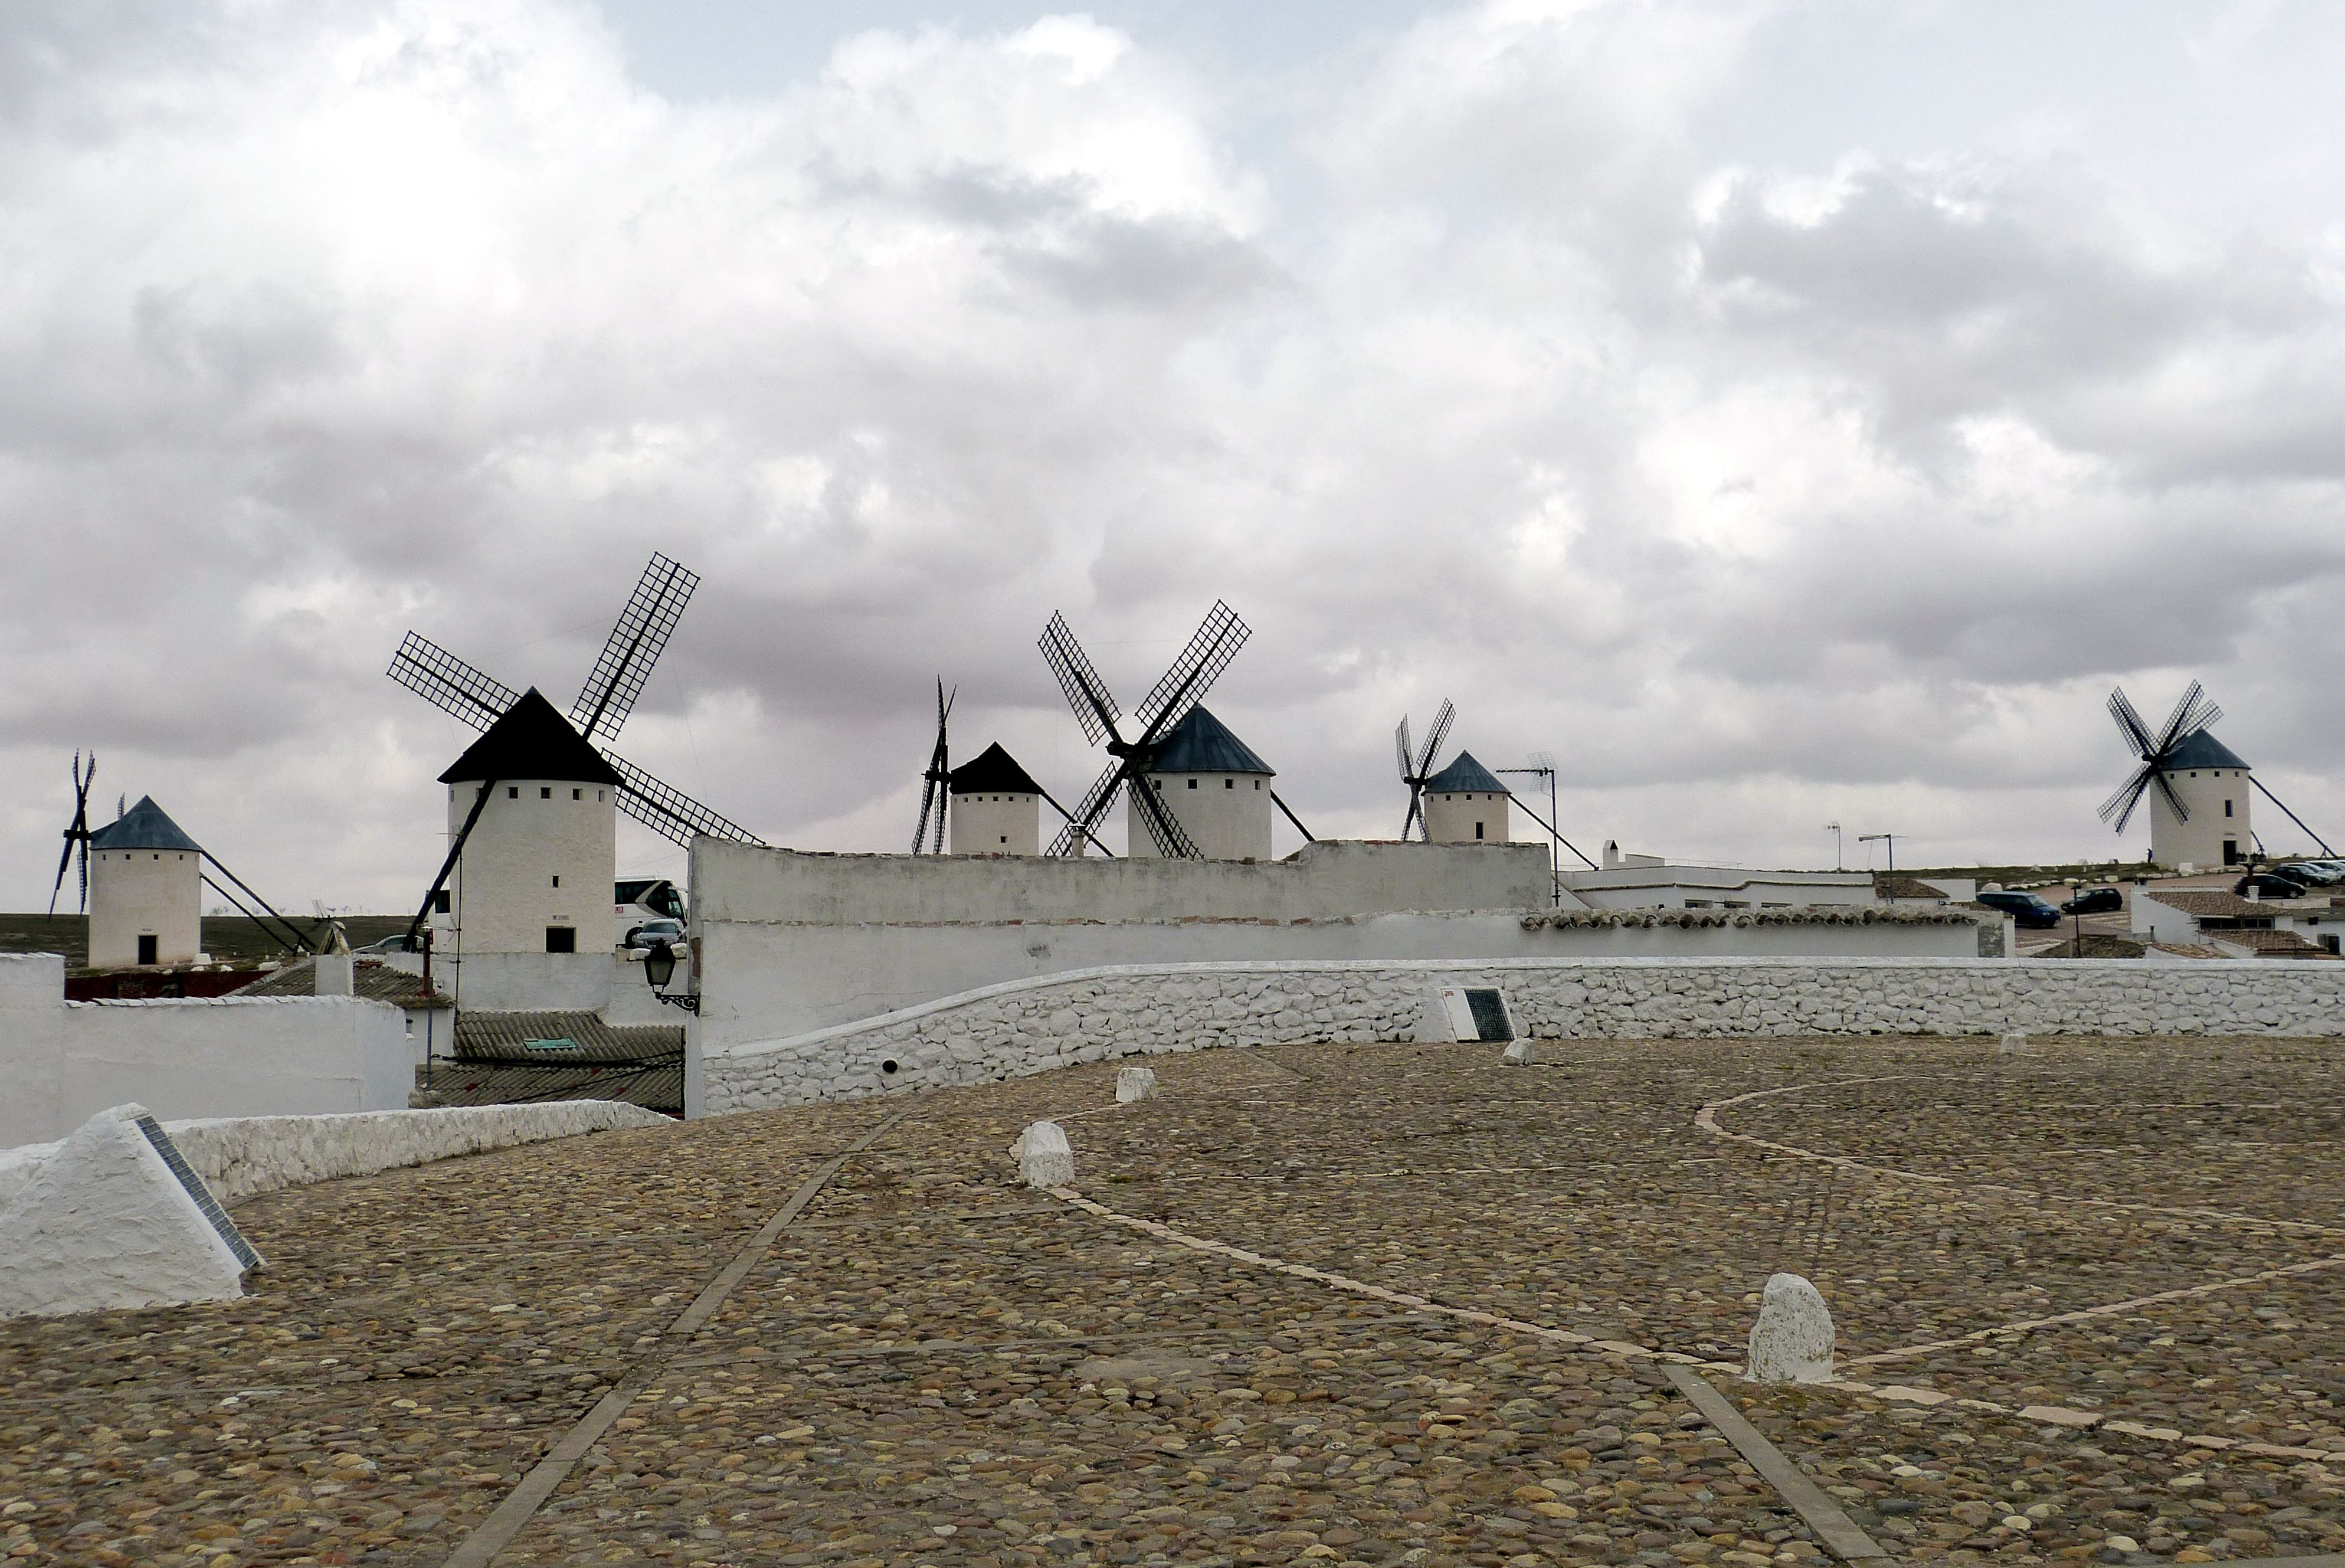
beach, sea, coast, sky, windmill, wind, building, tower, spain, mill, castile, cervantes, don quijote, la mancha